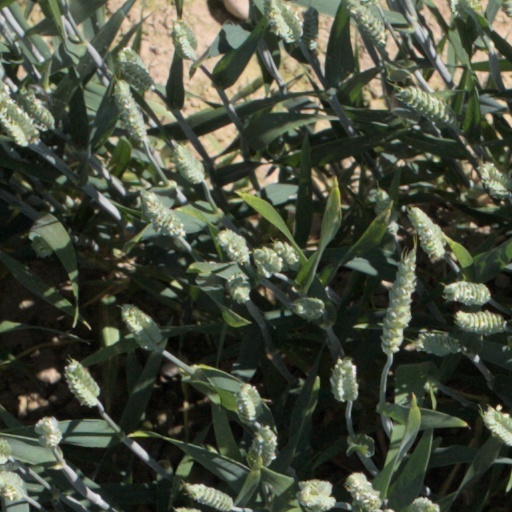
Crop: wheat